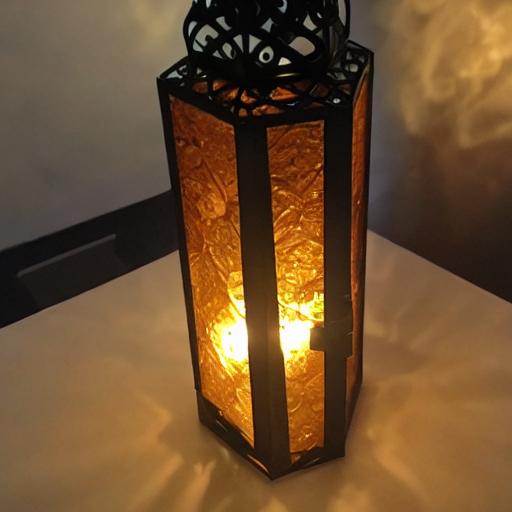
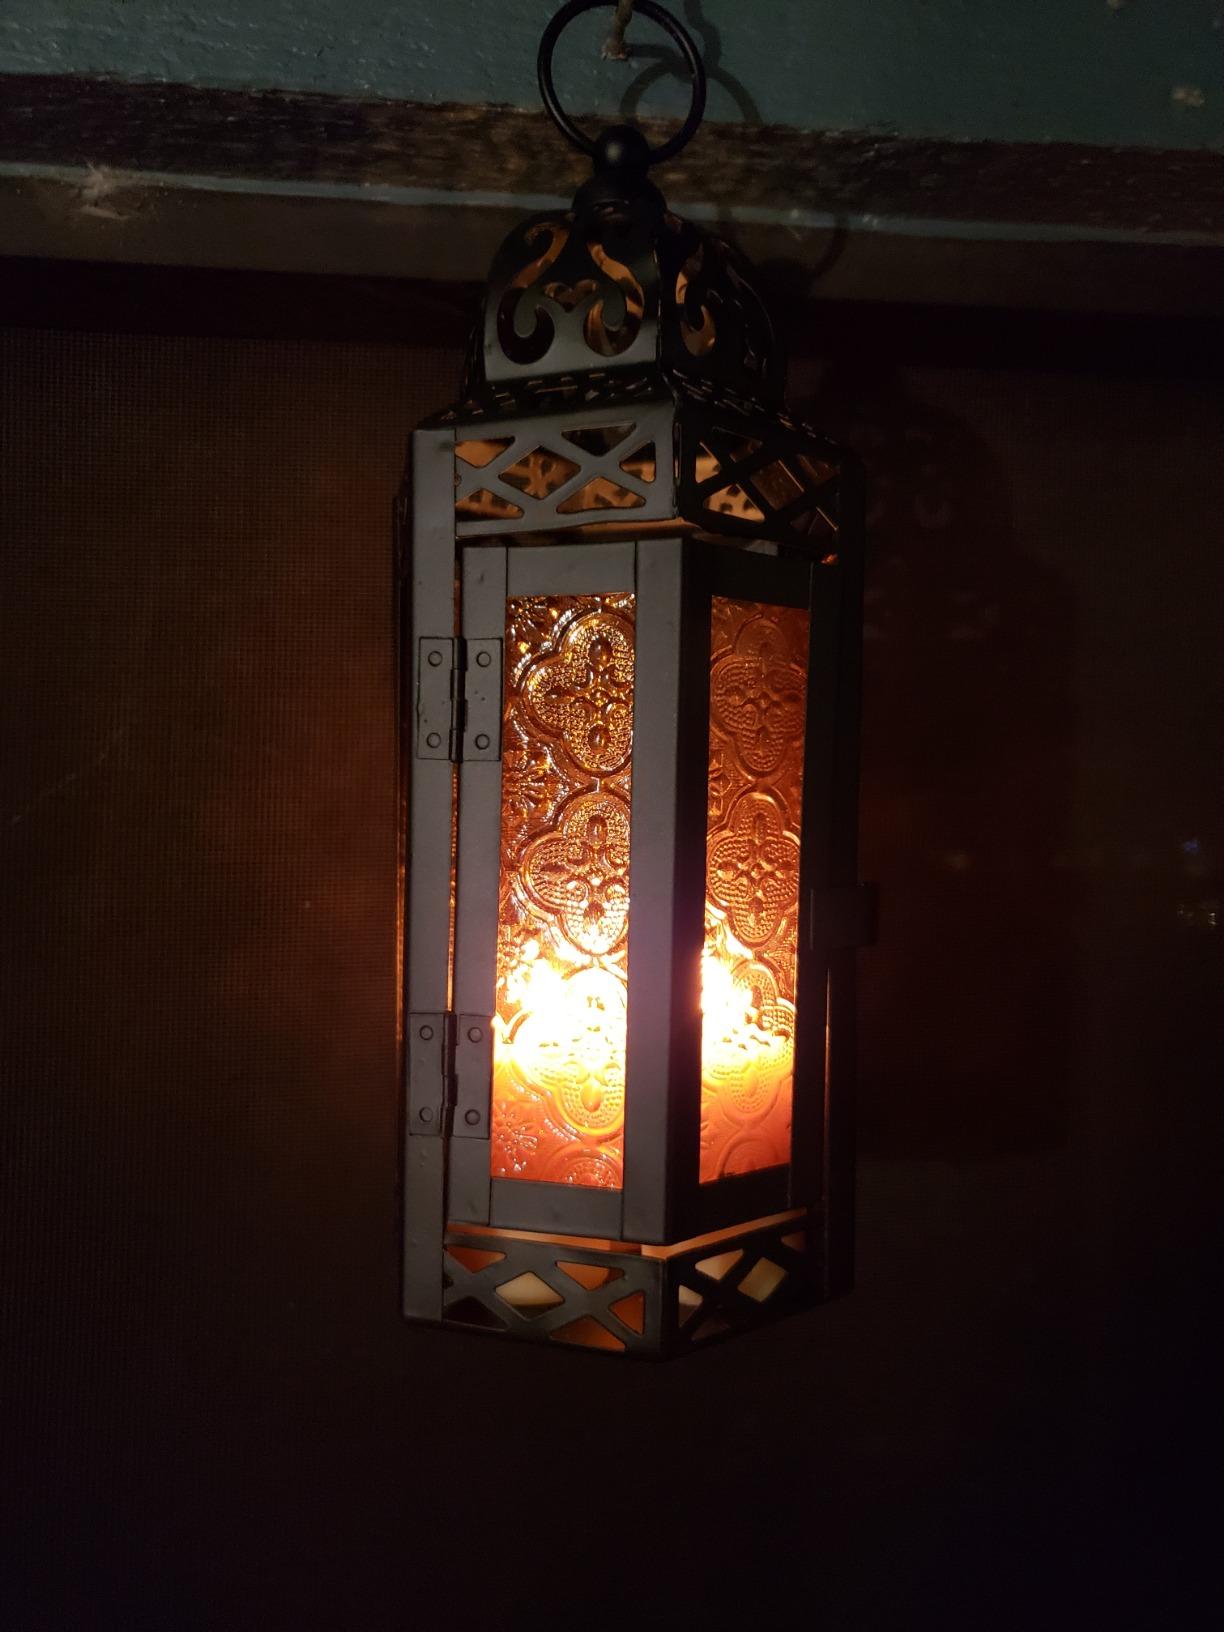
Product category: lantern
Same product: no